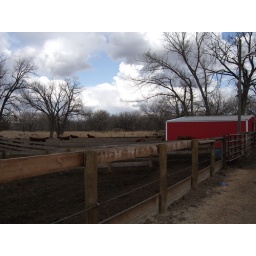
You can just about make out the house in the trees in the distance.